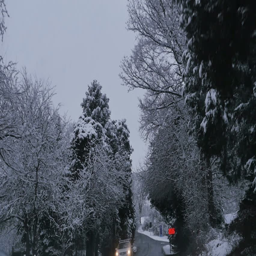
driving in a winter wonderland with trees in invention